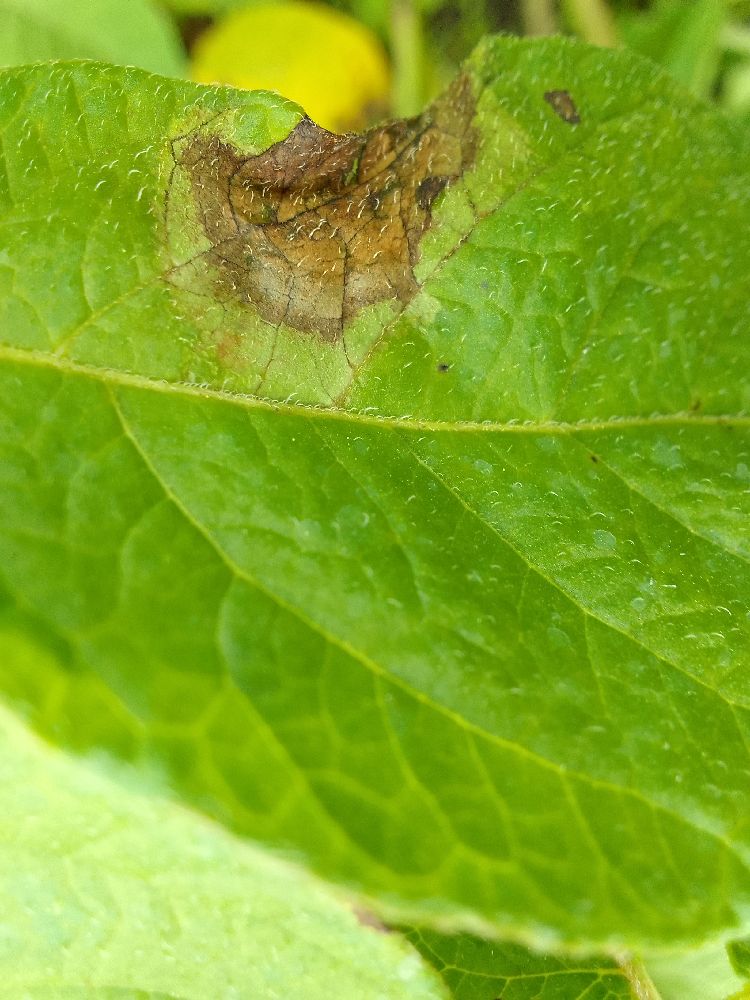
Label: Late blight